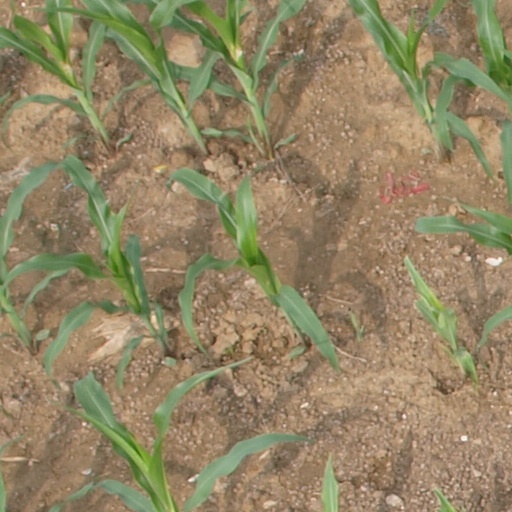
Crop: maize; corn